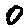
Label: 0